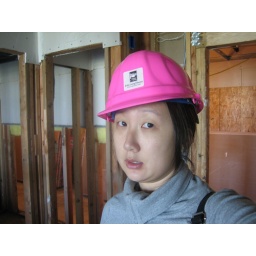
I forgot my hard hat at home so they let me borrow this pink one. I look so dorky in hats.